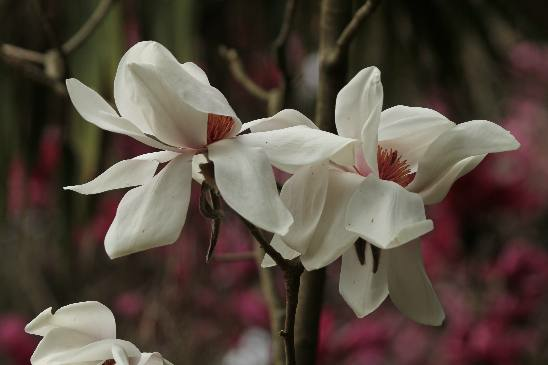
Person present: No